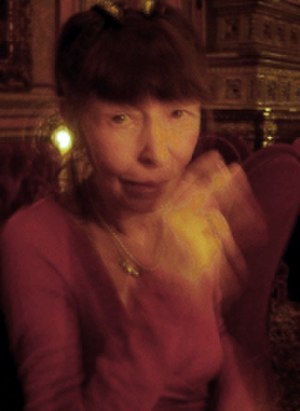
Brigitte Fontaine
Brigitte Fontaine
Brigitte Fontaine er en fransk sanger, forfatter og skuespiller. Hun er datter af en skolelærer, og allerede som barn kunne hun lide at skrive sine egne tekster. Hendes stil er provokerende, hvilket hun er blevet kendt på i Frankrig, hvor hun ofte optræder på TV.